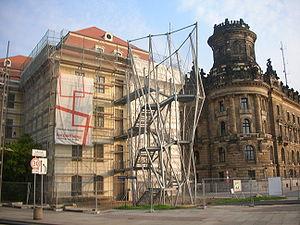
Le Landhaus est un bâtiment historique de Dresde, en Allemagne. Conçu à l'origine pour être le siège de la Diète du Duché de Saxe, il a été construit en style baroque entre 1770 et 1776 par Friedrich August Krubsacius sur le site de l'ancien Palais de Flemming-Sulkowski. En septembre 1775 le Obersteuerkollegium a été déplacé ici et en octobre, le premier Landstand y a siégé. Le bâtiment abrite aujourd'hui le Musée de la Ville de Dresde et la Galerie de la Ville de Dresde.